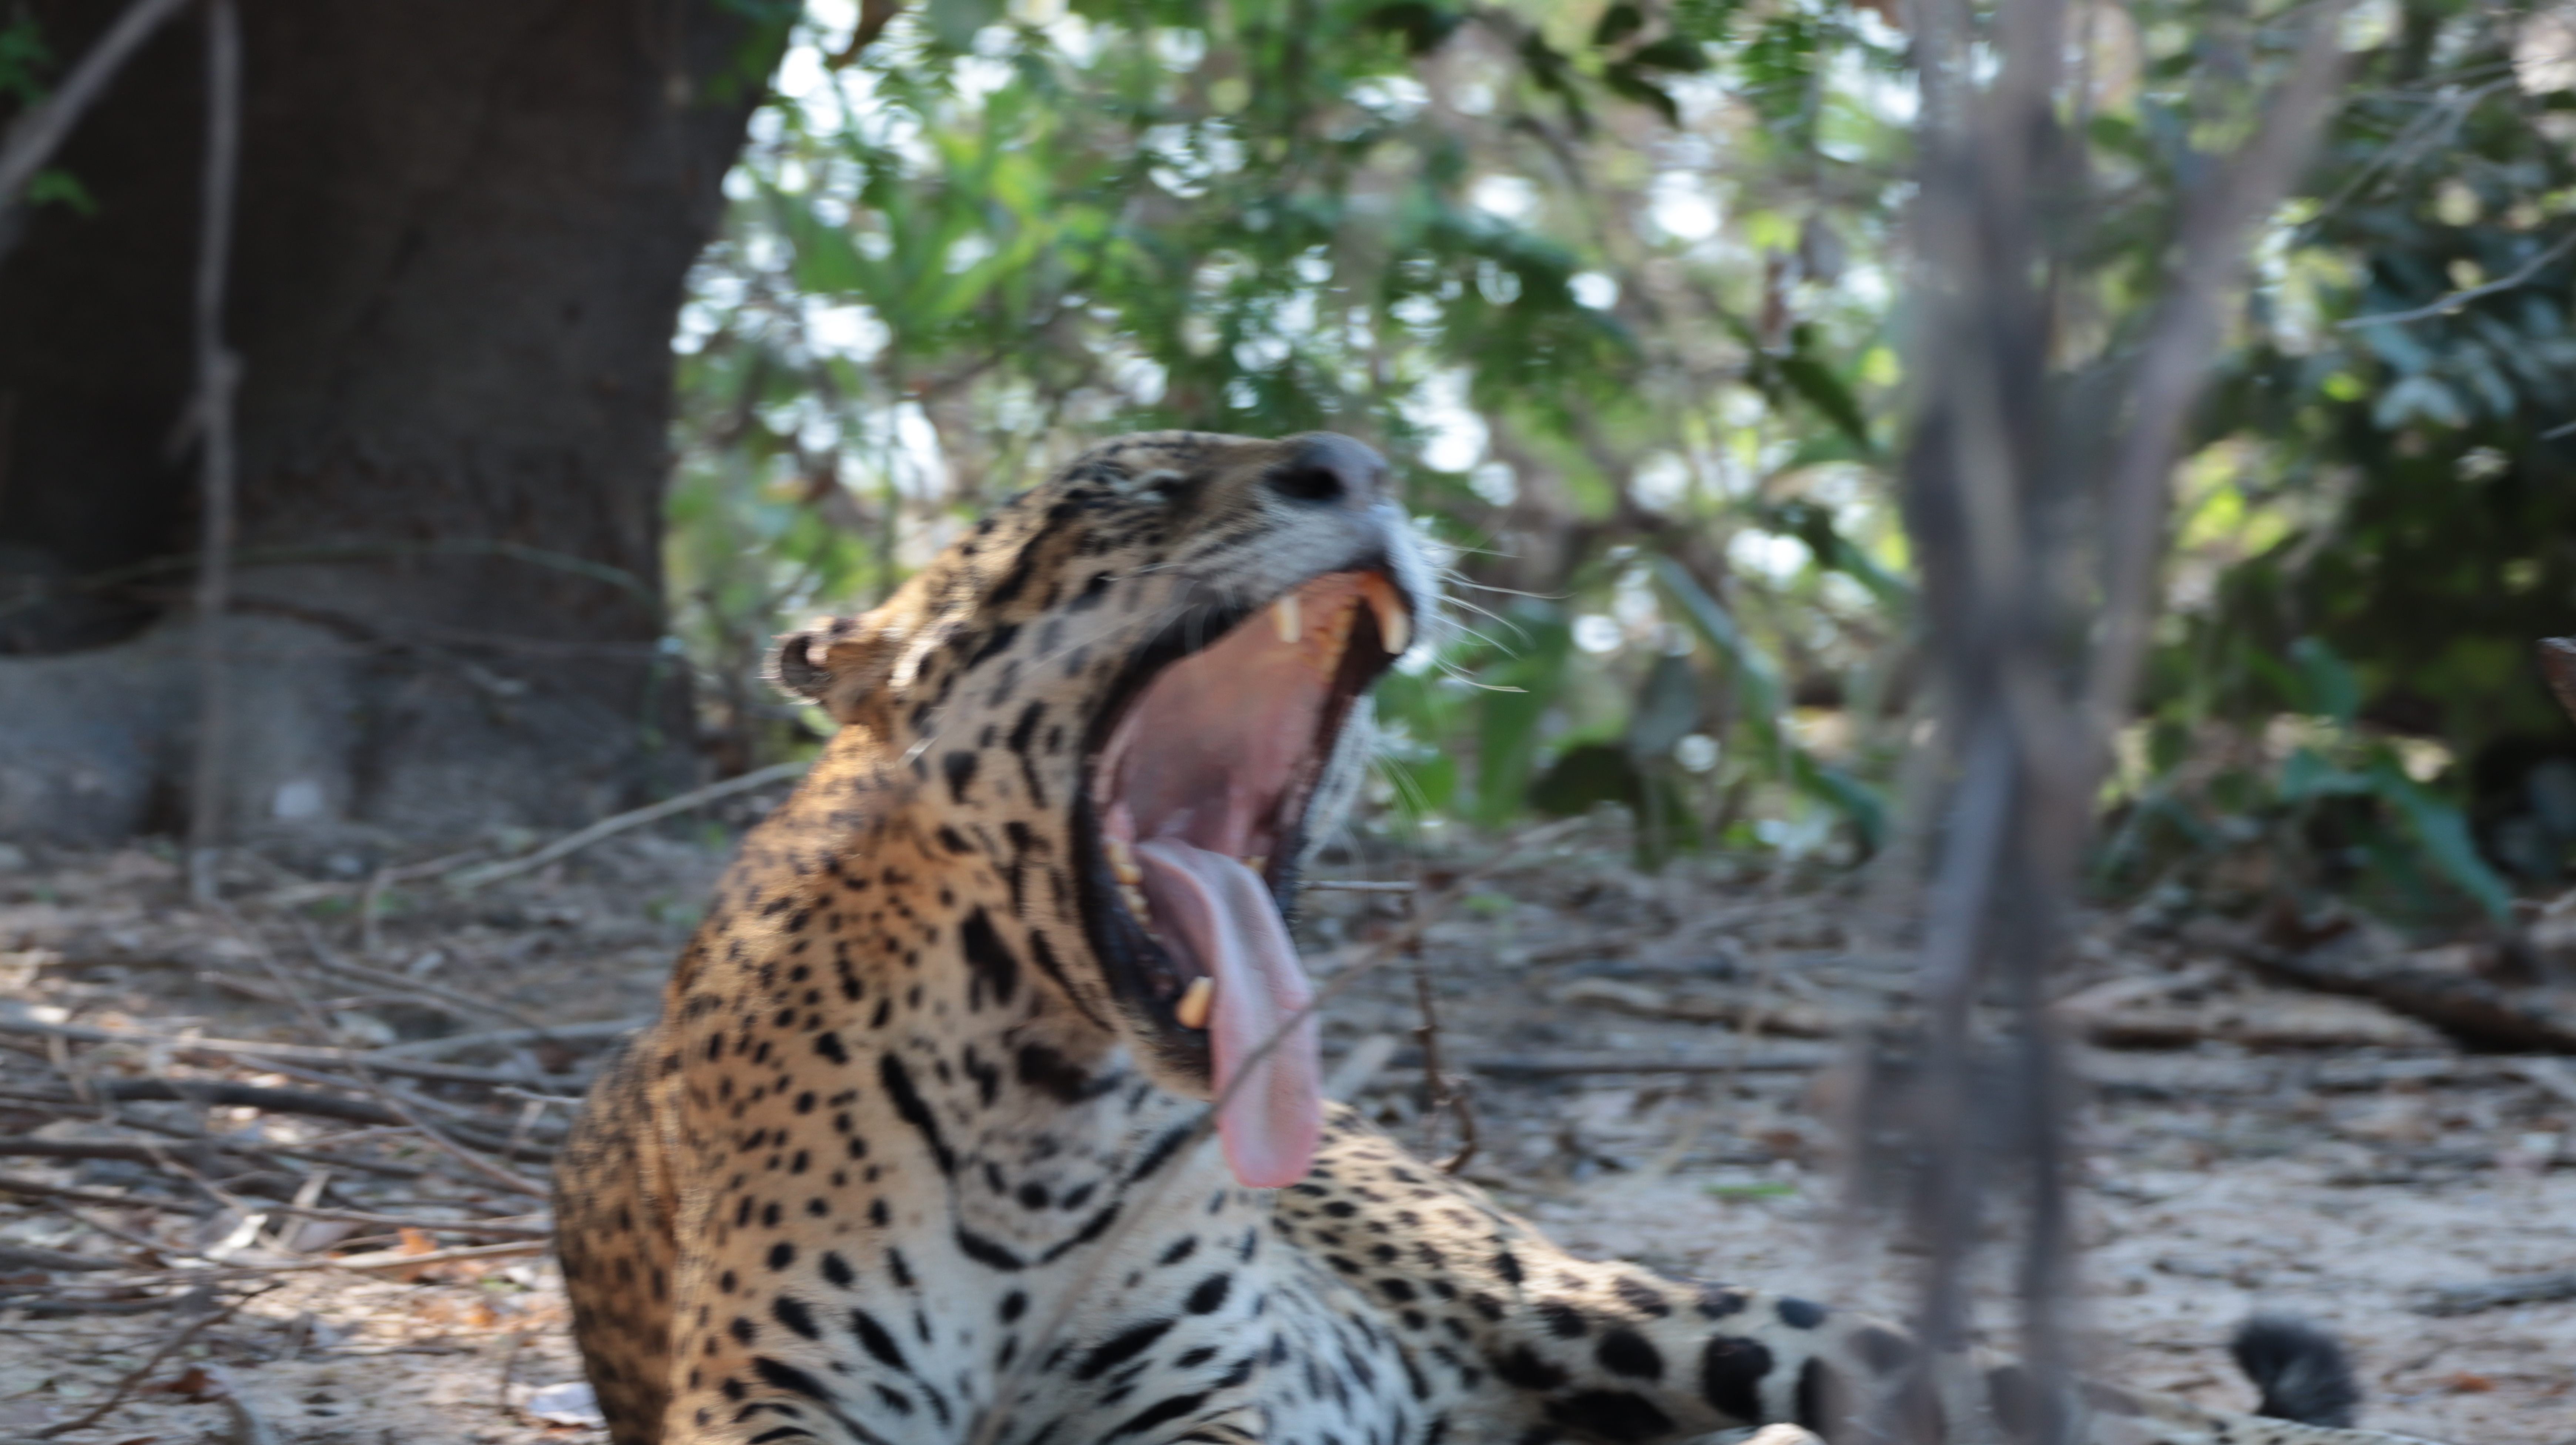
Jaguar: Kwang